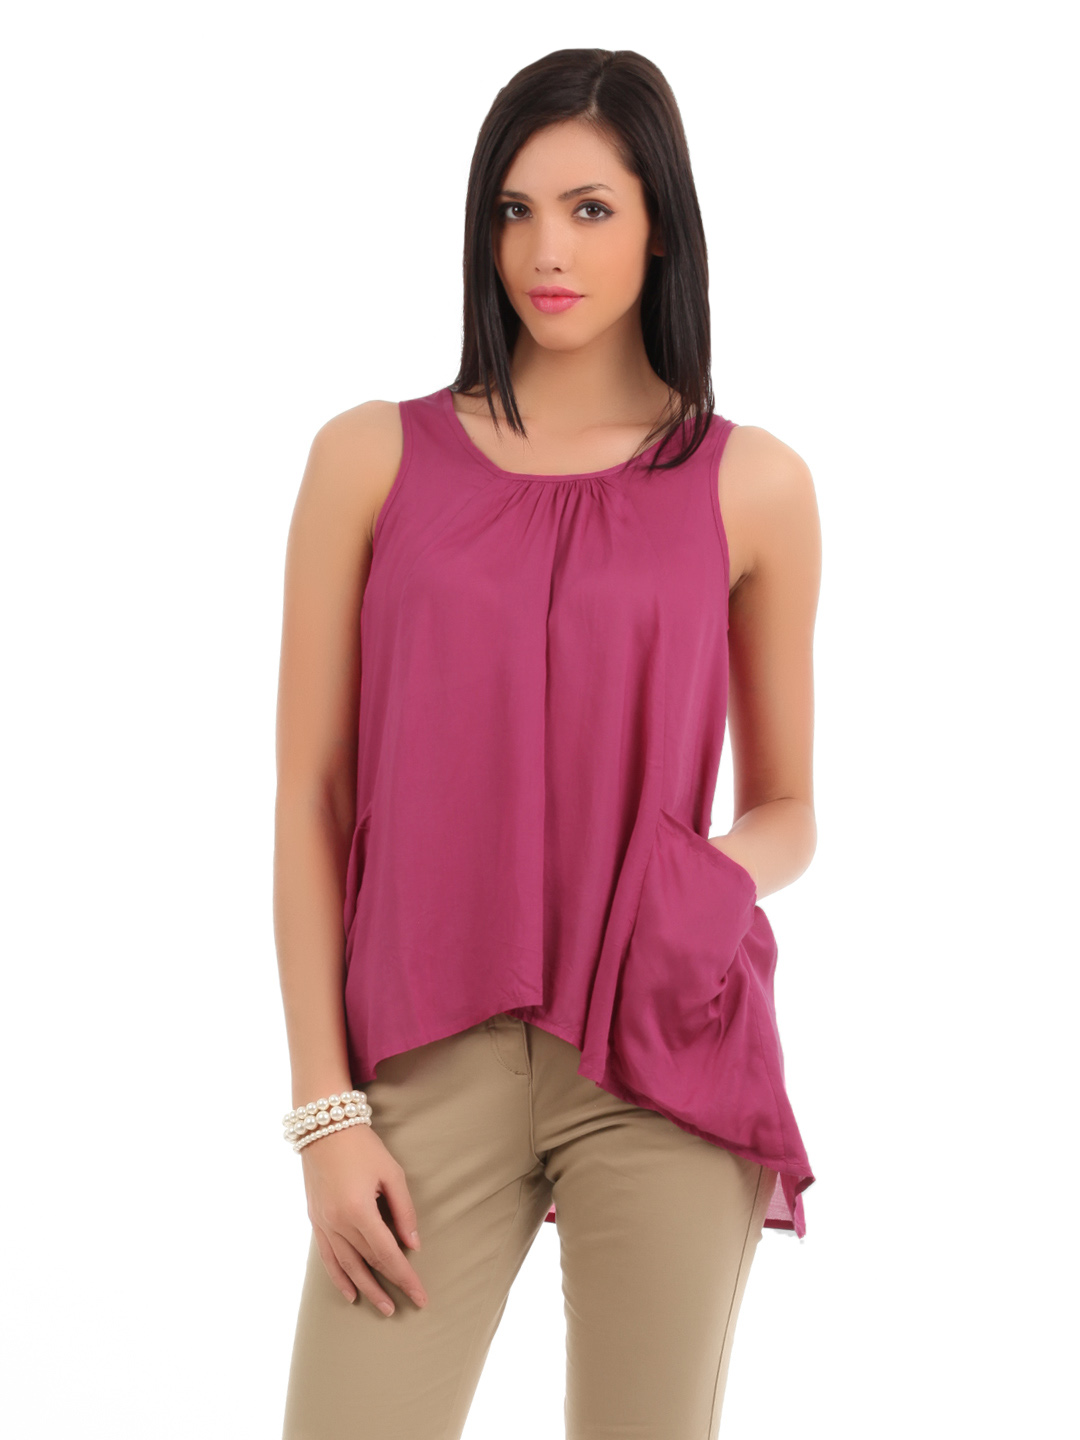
Elle Women Dark Pink Top
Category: Apparel / Topwear / Tops
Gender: Women
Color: Pink
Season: Summer 2012
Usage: Casual